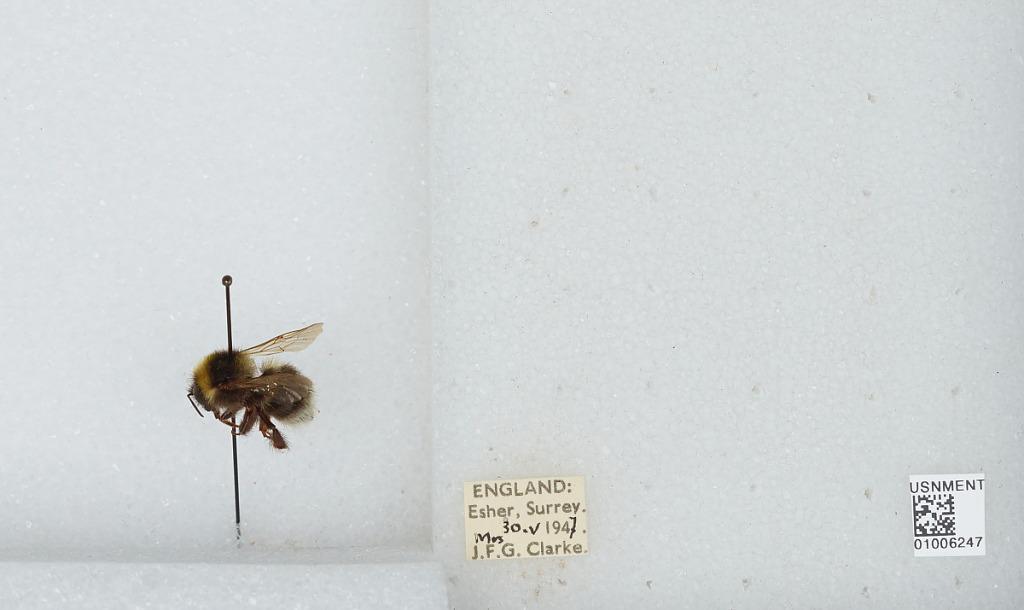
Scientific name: Bombus (Megabombus) hortorum (Linnaeus)
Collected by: J. Clarke
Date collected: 1947-5-30
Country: United Kingdom
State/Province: England
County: Surrey
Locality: Elmbridge; Esher
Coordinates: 51.3692, -0.365